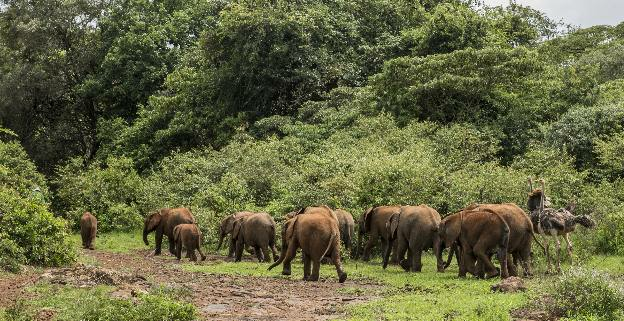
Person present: No